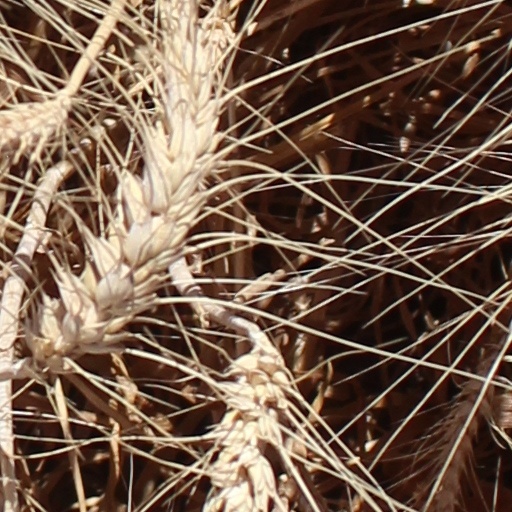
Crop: wheat